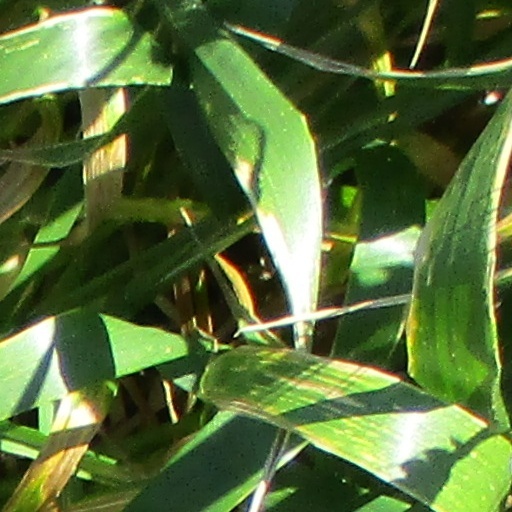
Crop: wheat